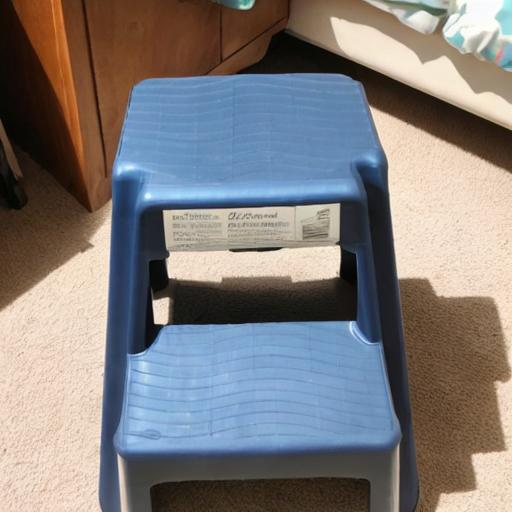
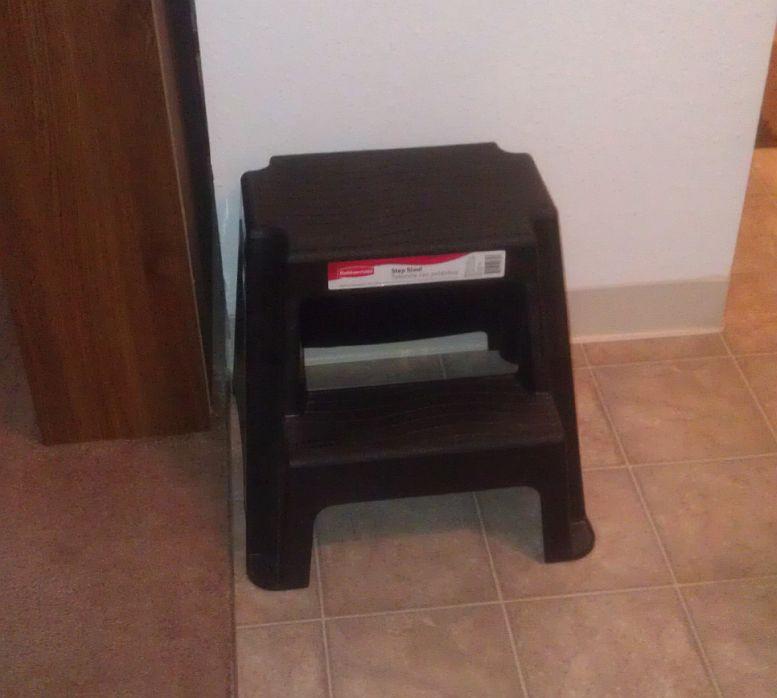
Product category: stool
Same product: no